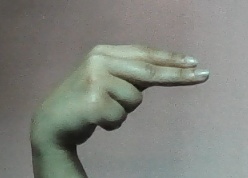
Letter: ain